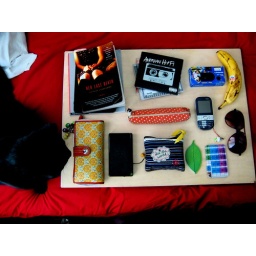
bag contents, though the cat wasnt in the bag.